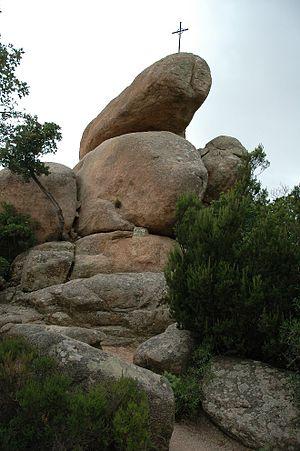
Sant Feliu de Guíxols est une commune de la comarque de Baix Empordà dans la province de Gérone en Catalogne.